The Voice of Korea

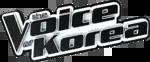
Logo used in the third season.

A third season was produced after a seven-year hiatus. Sung Si-kyung, Kim Jong-kook, BoA, and Dynamic Duo were introduced as the new coaches. Television personality Jang Sung-kyu became the new host of the show.